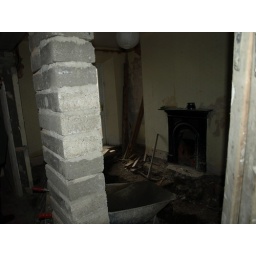
New wall support in computer room